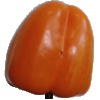
Label: Pepper Orange 1